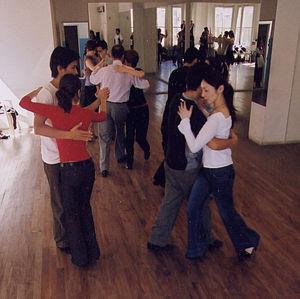
Le tango est une danse sociale et un genre rioplatense né à la fin du XIXᵉ siècle.